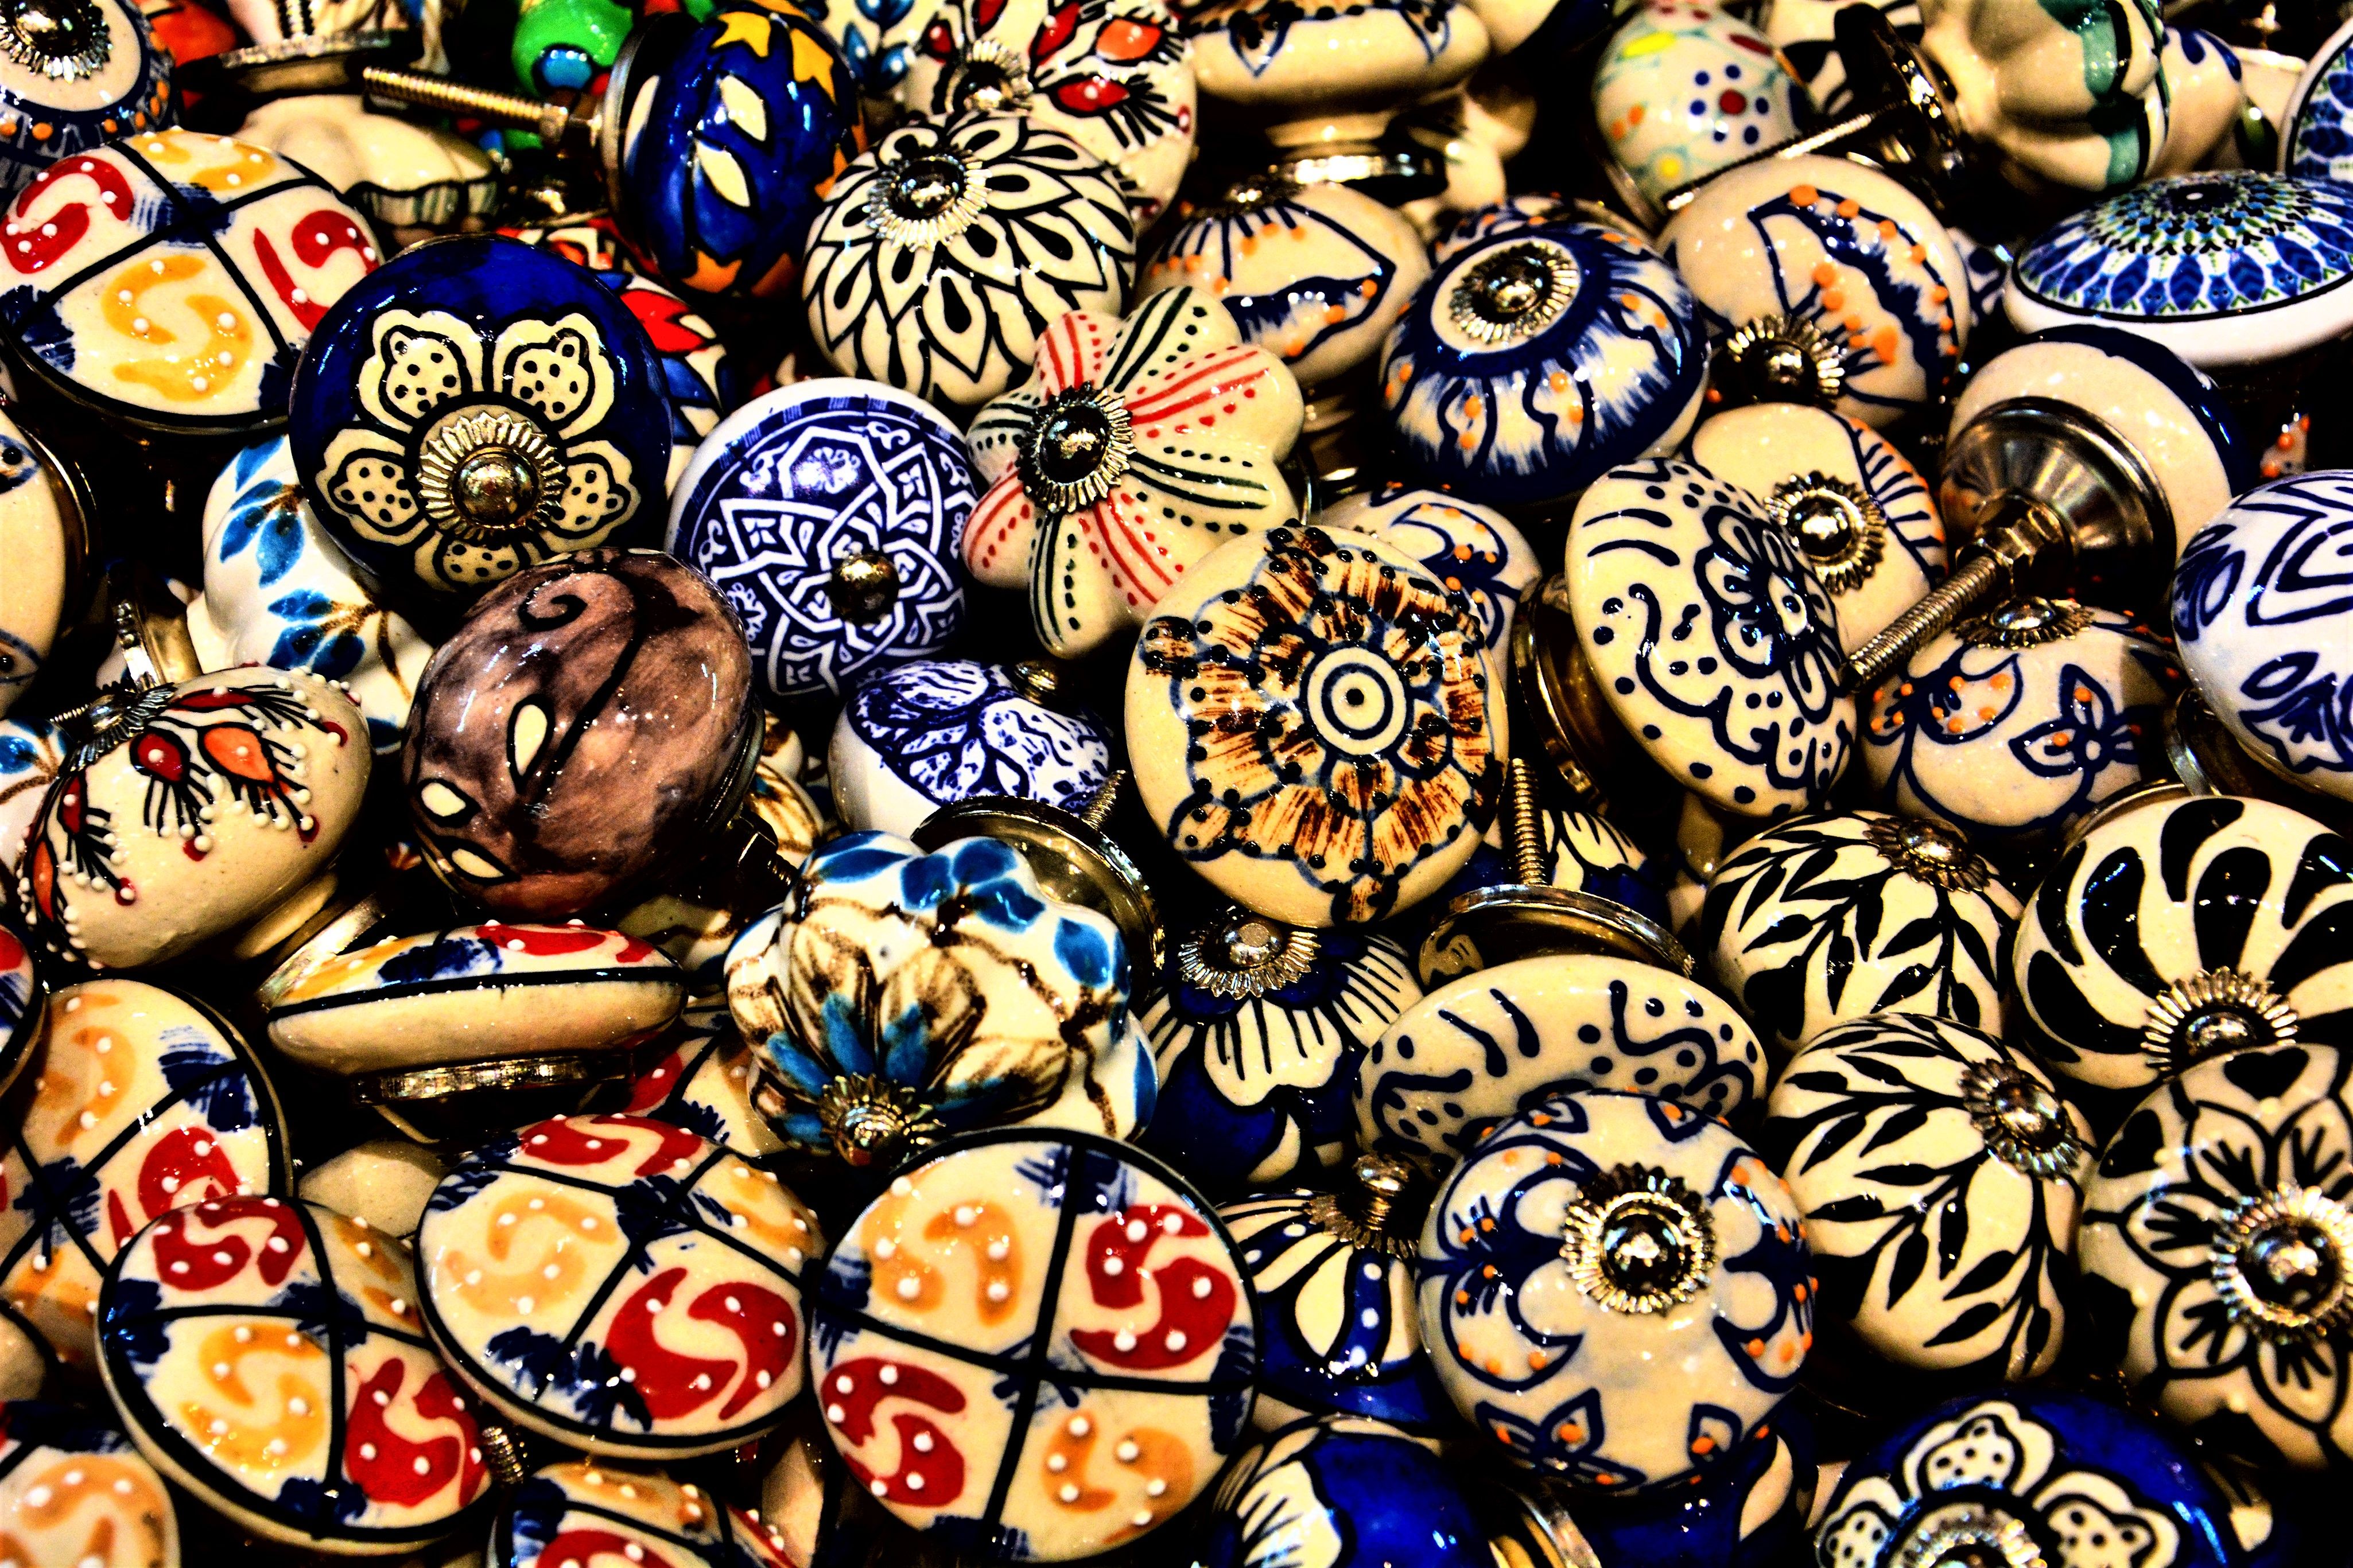
Hand-Painted Knobs
The image shows a large collection of hand-painted ceramic drawer knobs. Most of them have metal fittings at the center. The colors include blue, red, yellow, white, and black. The knobs are piled together, covering the entire frame of the image.
Shot from above, this bright and colorful photo shows a crowded mix of hand-painted ceramic knobs. The lighting is even and highlights the shiny surfaces. The image is full of bold blues, reds, yellows, and blacks, creating a cheerful and vibrant mood. The close-up view focuses on the artistic details and patterns of each knob.
Labels: Art, Porcelain, Pottery, Face, Head, Person, Accessories, Bead, Baby, Handicraft, Prayer, Prayer Beads, Logo, Ceramic Knob, Ceramic Knobs
Camera: NIKON CORPORATION NIKON D5200
Lens: 18.0-105.0 mm f/3.5-5.6, AF-S DX VR Zoom-Nikkor 18-105mm f/3.5-5.6G ED
Aperture: F8
Exposure: 1/45 sec
ISO: 1000
Focal length: 48.0 mm